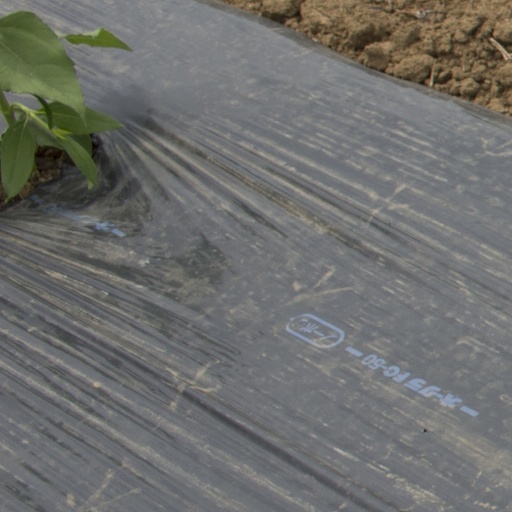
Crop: Jerusalem artichoke